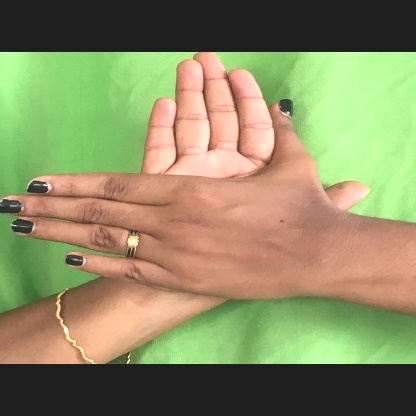
Mudra: Chakra